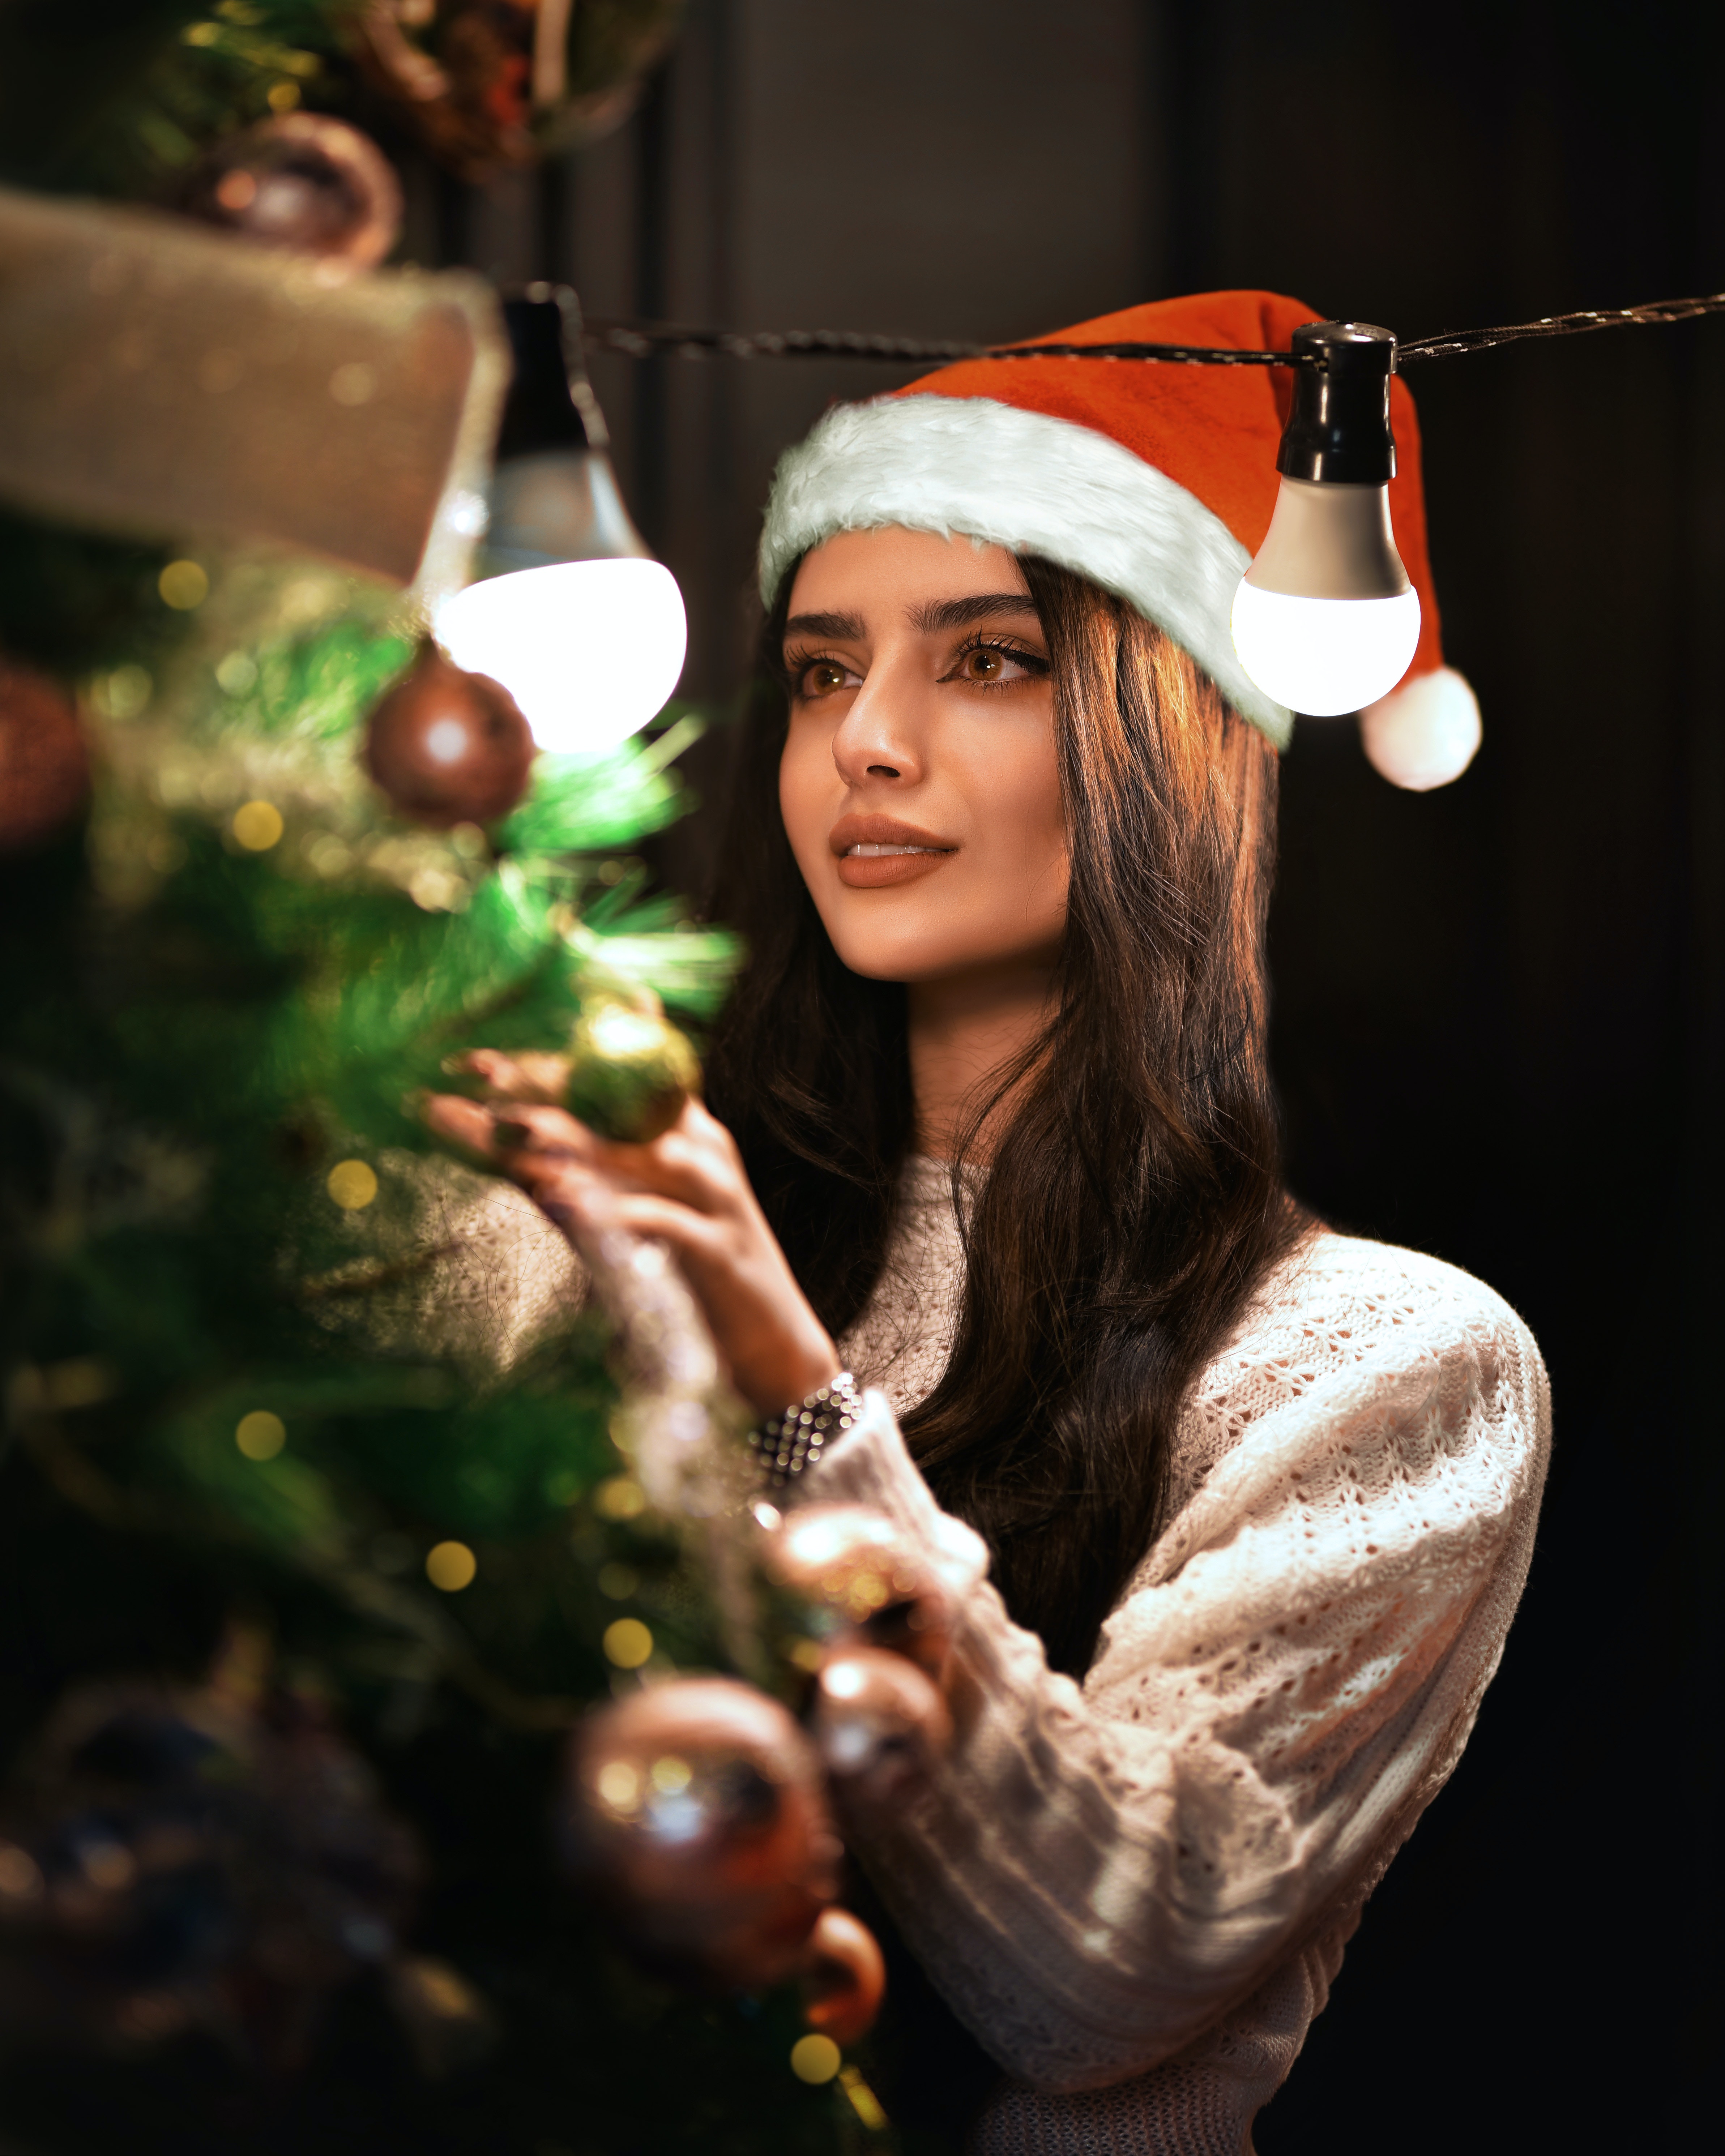
woman, hairstyle, flash photography, christmas tree, christmas ornament, christmas, fun, happy, event, christmas decoration, costume hat, holiday, jewellery, ornament, tradition, entertainment, tree, fashion accessory, fashion design, conifer, performing arts, christmas eve, costume, darkness, performance art, interior design, Holiday ornament, cap, necklace, performance, portrait photography, fictional character, fir, music, pine, pine family